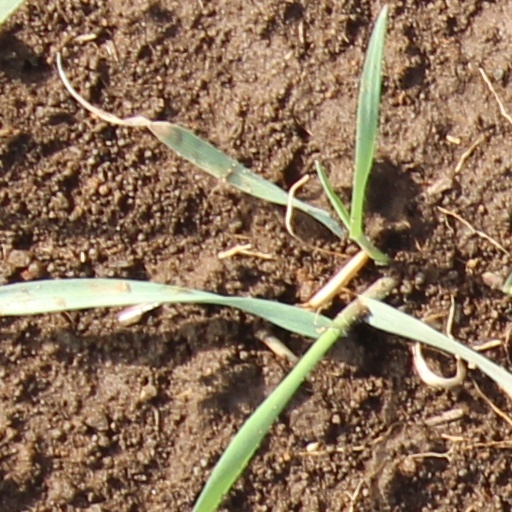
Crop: wheat